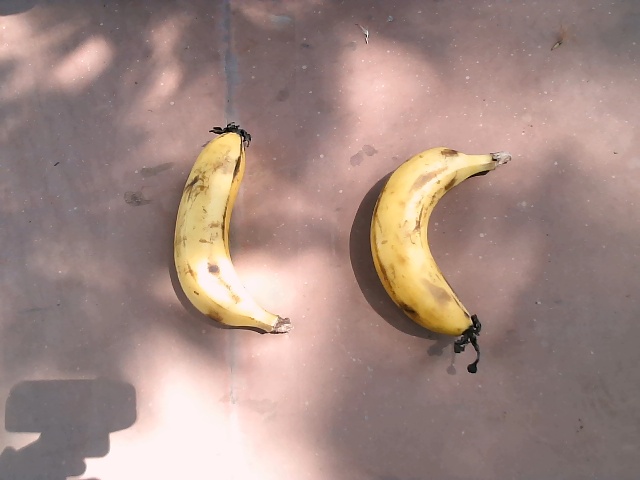
Label: Ripe_Banana